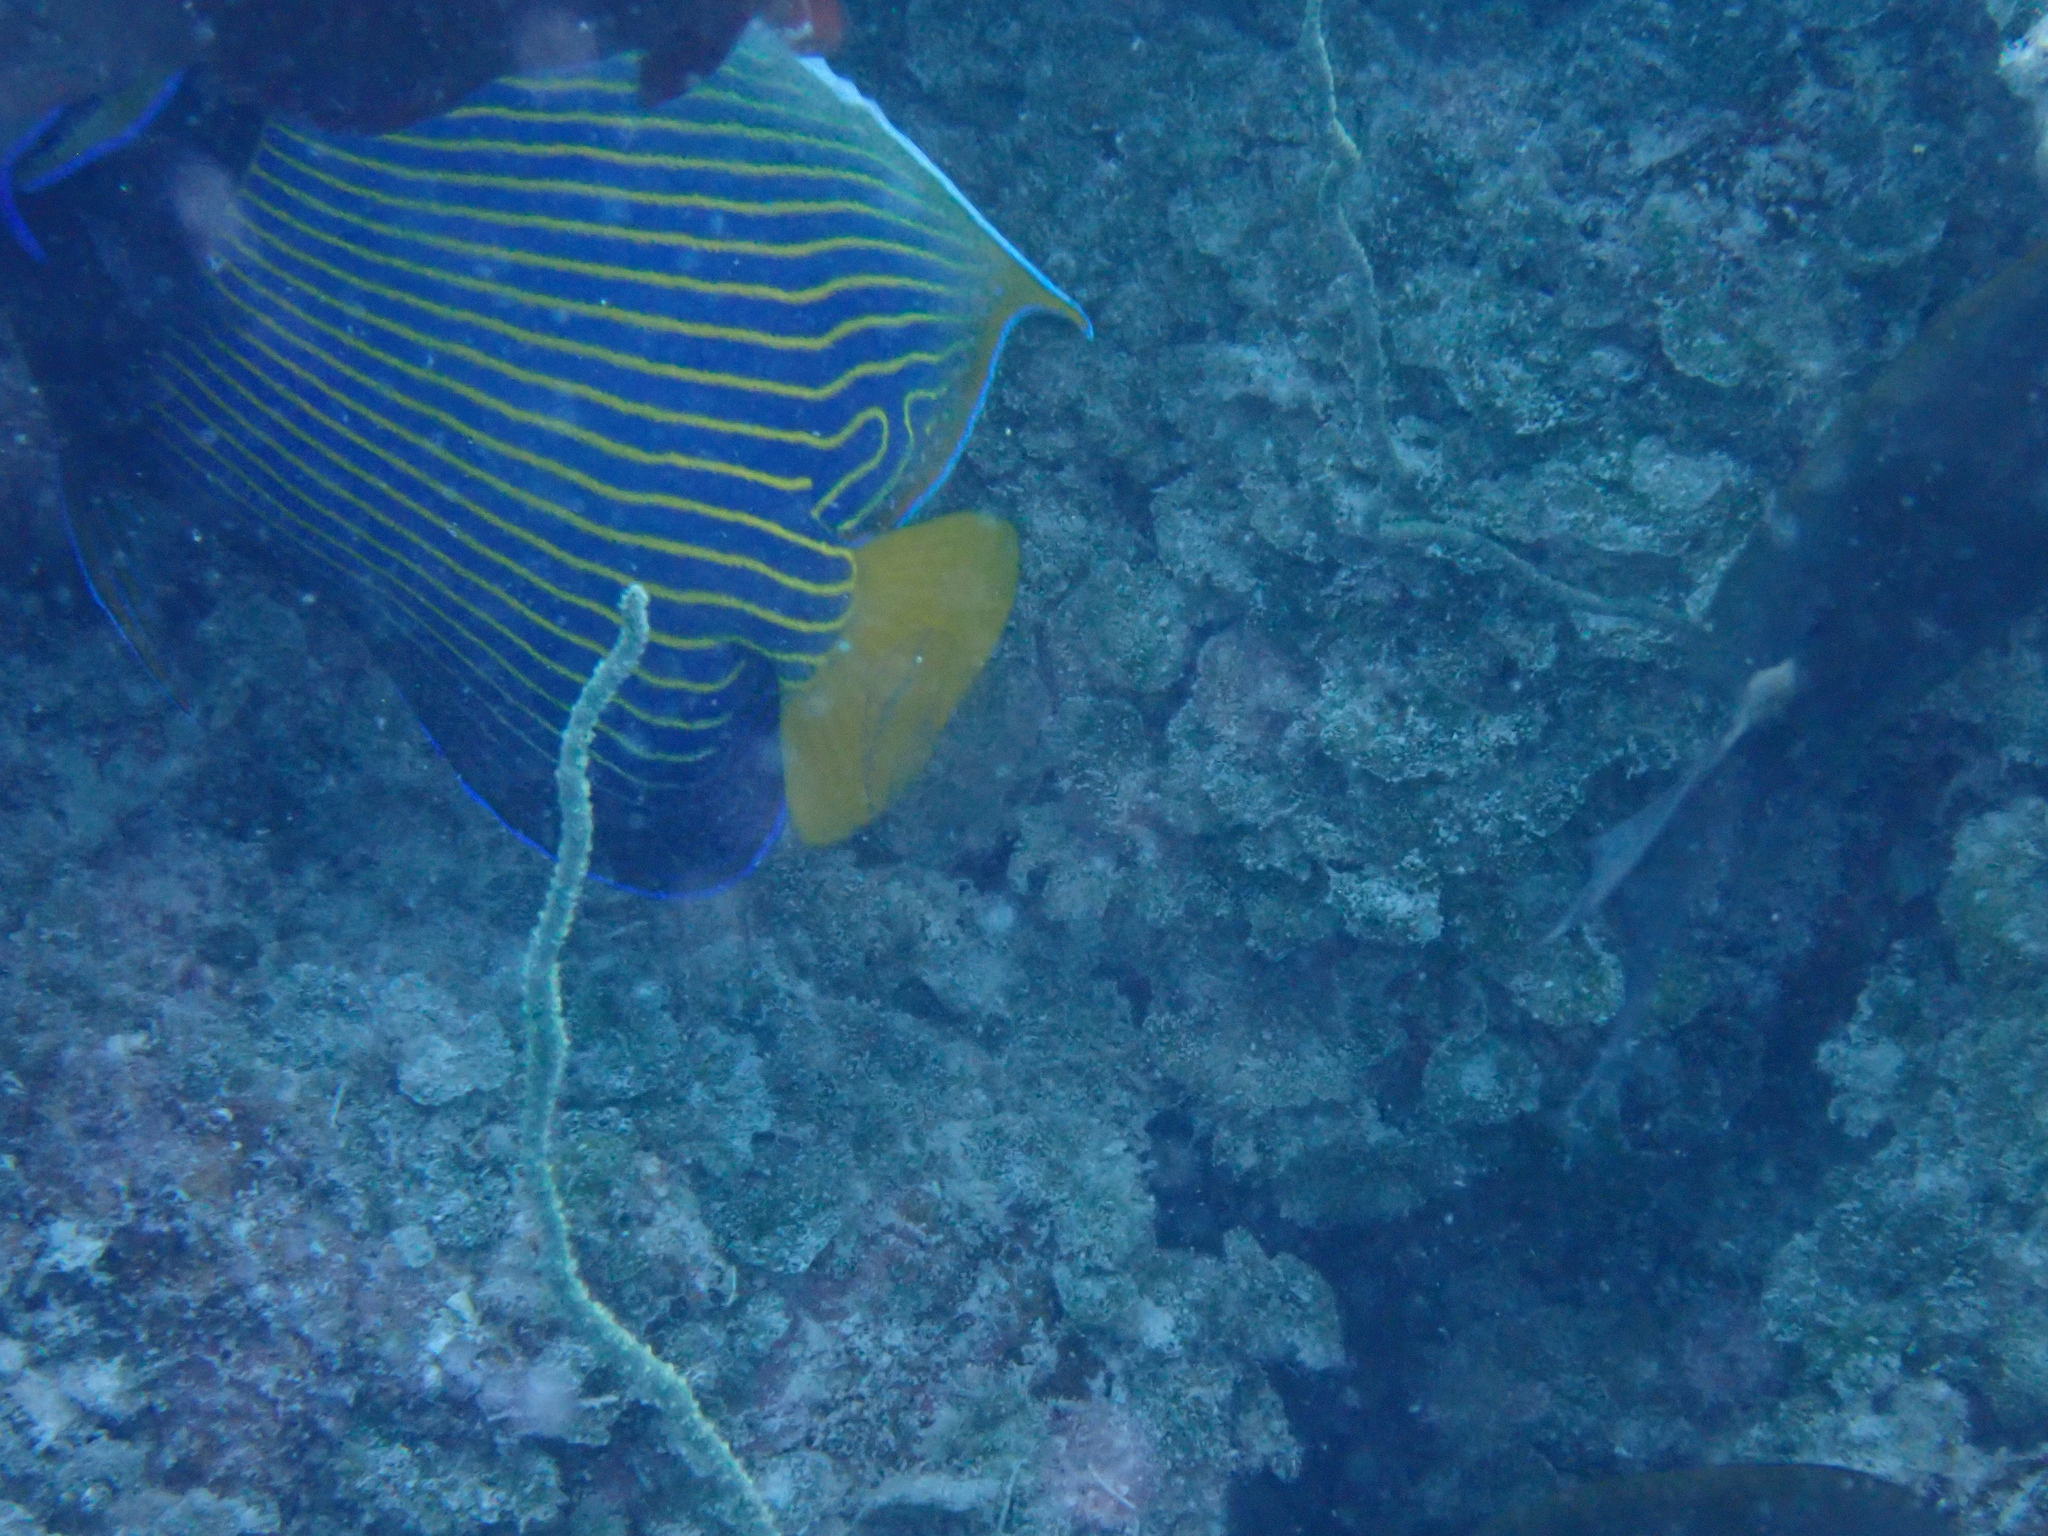
Pomacanthus imperator (Emperor Angelfish)